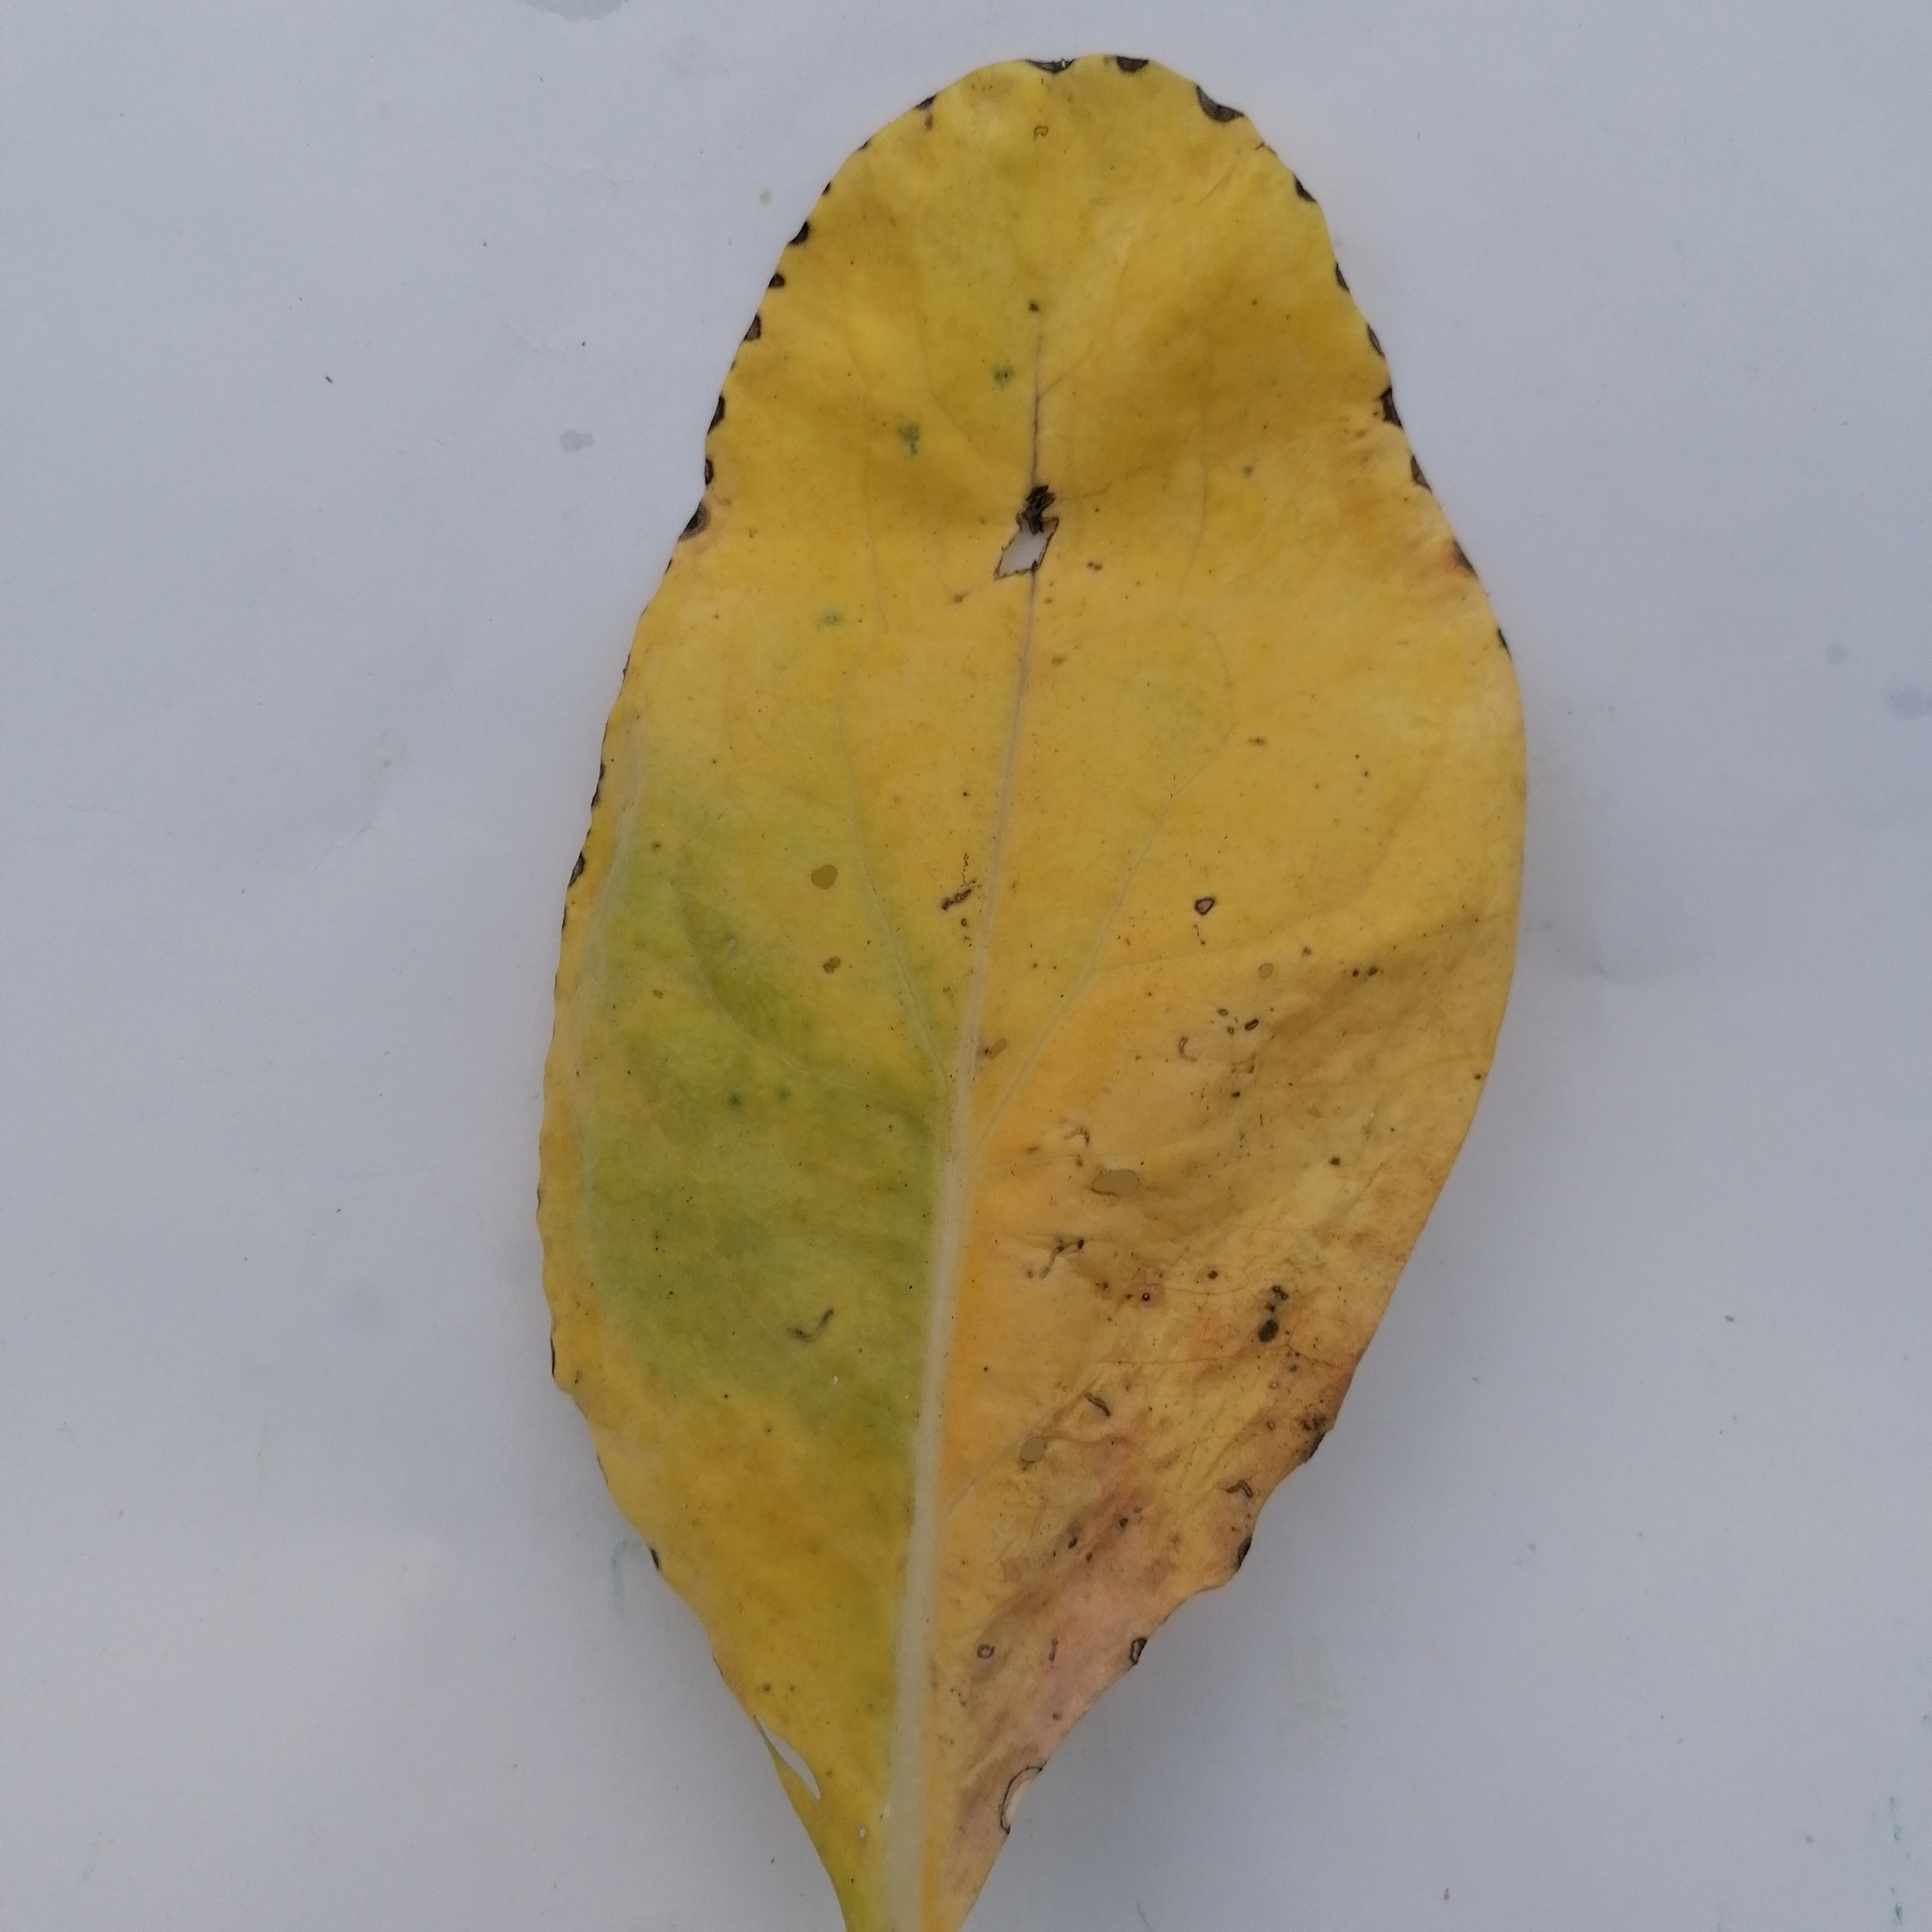
Label: Black Rot